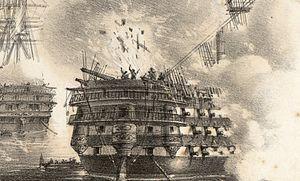
Émile Hippolyte Zédé, né en 1827 et décédé le 16 mai 1900, était un amiral français du XIXᵉ siècle.
Ferdinand Alphonse Hamelin est un amiral français, ministre de la marine sous le Second Empire. Il est le neveu de l'amiral Emmanuel Hamelin.
La dunette est la partie surélevée du gaillard arrière d’un vaisseau et qui s'étend sur toute sa largeur. Dans la marine à voile, elle sert au logement des officiers et des éventuels passagers. S’y trouve aussi la chambre de l’état-major, notamment celle du capitaine. La dunette peut elle-même être surmontée par une demi-dunette.